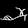
Label: Sandal